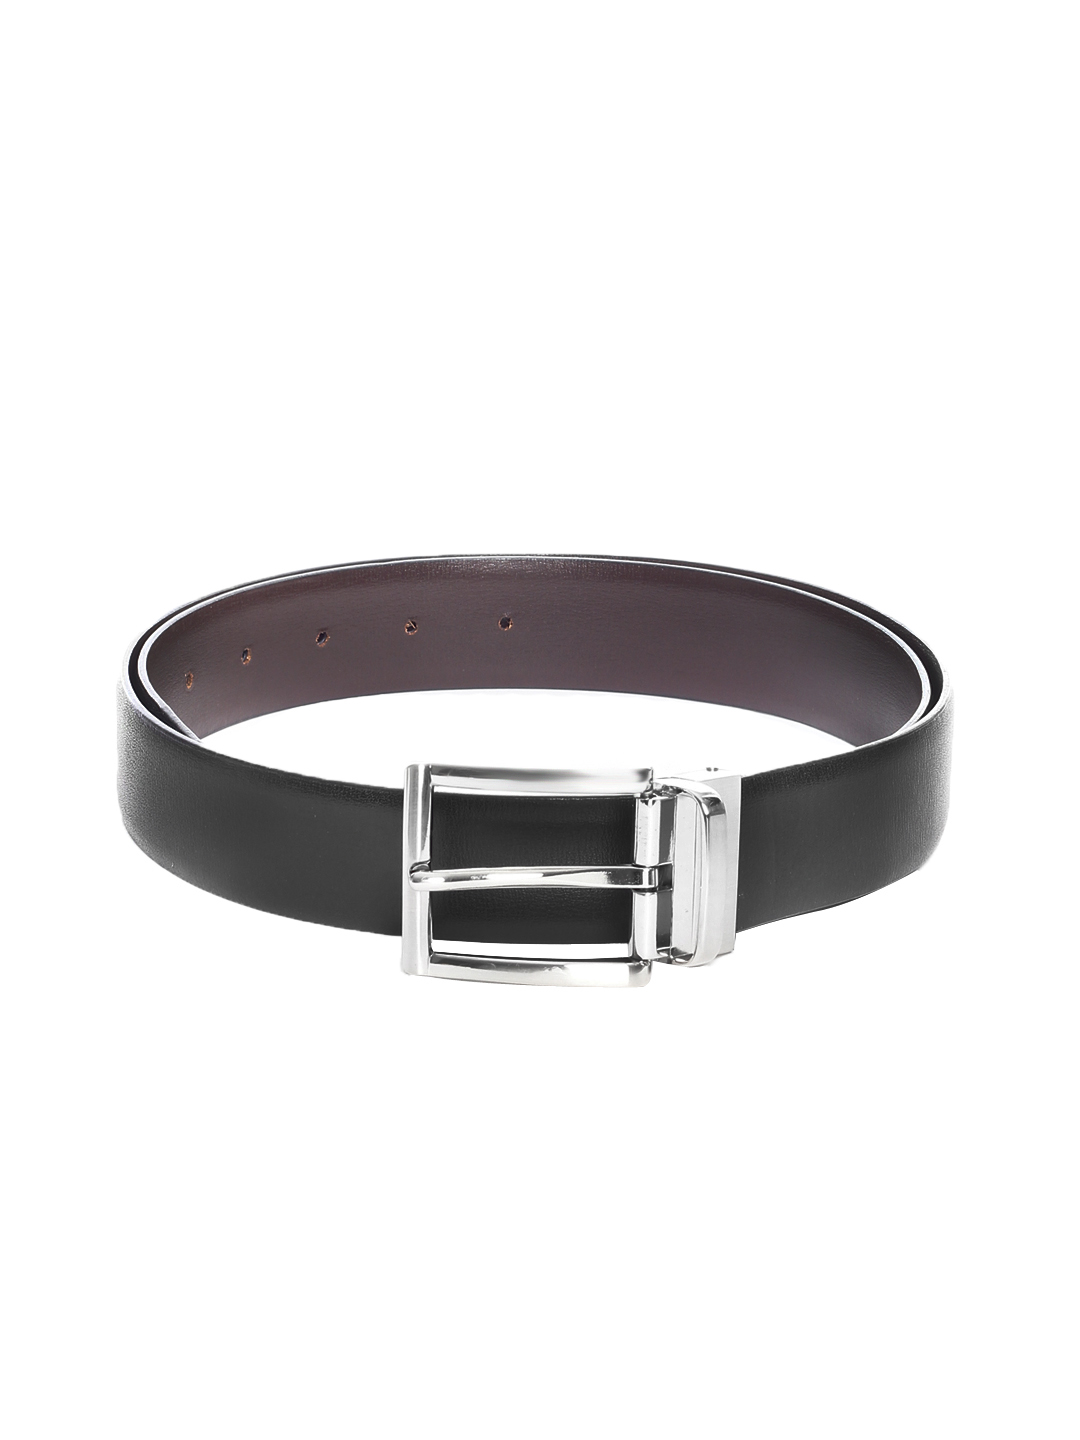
New Hide Men Black & Brown Reversible Belt
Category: Accessories / Belts / Belts
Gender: Men
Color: Black
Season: Summer 2012
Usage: Formal